Thor (rocket family)

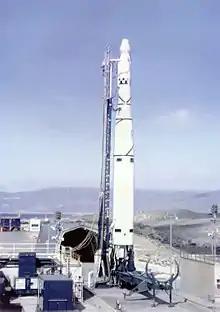
Thor-Agena B with Discoverer 37 on launch pad (January 1962).

Together with the Agena upper stage, Thor was the booster of the Thor-Agena vehicle used to launch the early Corona (also known as "Keyhole" and "Discoverer") satellites from Vandenberg AFB.